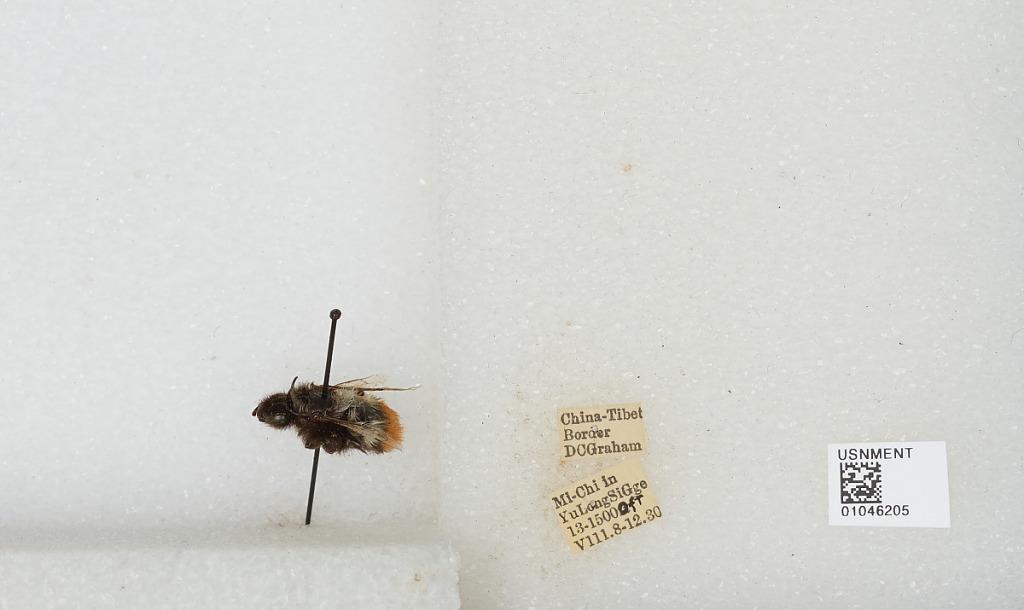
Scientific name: Bombus sp.
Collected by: D. Graham
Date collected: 1930-8-8
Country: China
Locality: Mi-Chi in Yu Long Si Gorge, China Tibet border